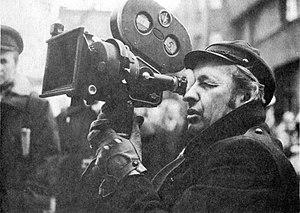
Andrzej Witold Wajda, né le 6 mars 1926 à Suwałki et mort le 9 octobre 2016 à Varsovie est l'un des plus grands réalisateurs, scénaristes de cinéma et metteur en scène de théâtre polonais.